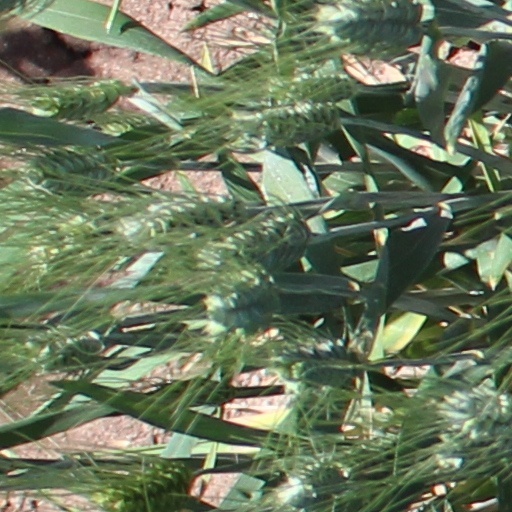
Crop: wheat